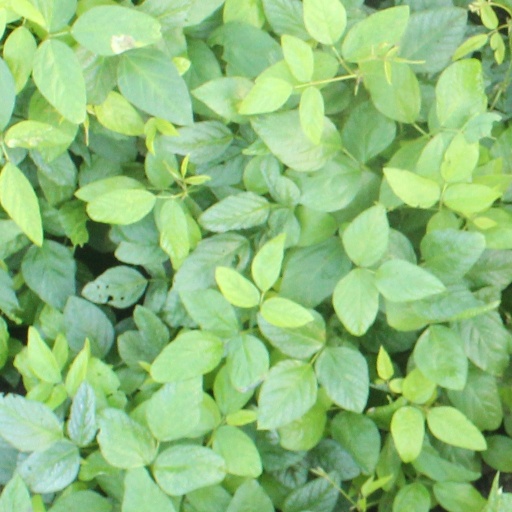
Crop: soybean